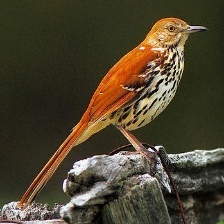
Species: BROWN THRASHER
Scientific name: TOXOSTOMA RUFUM